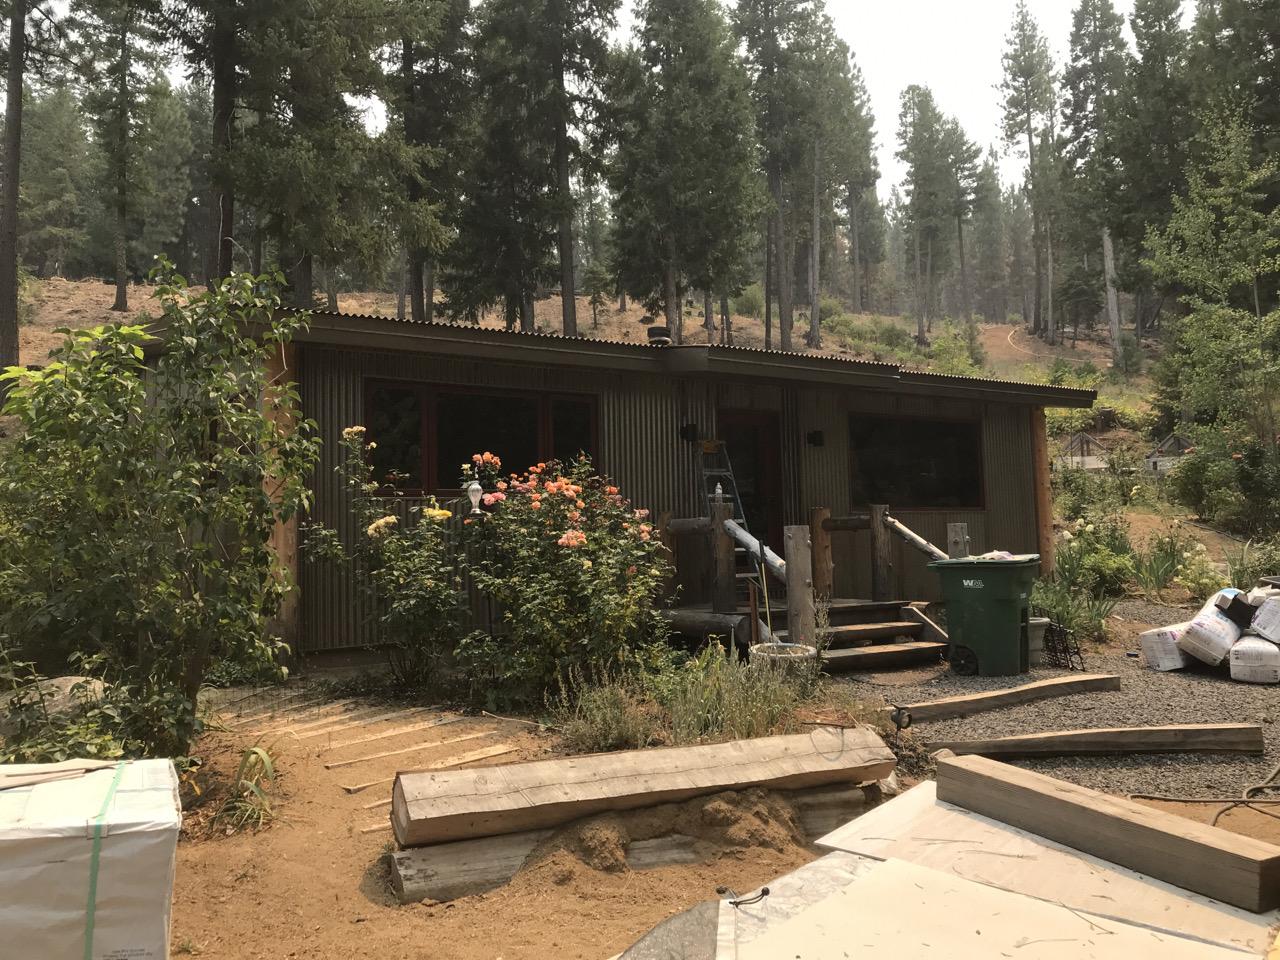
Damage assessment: no_damage